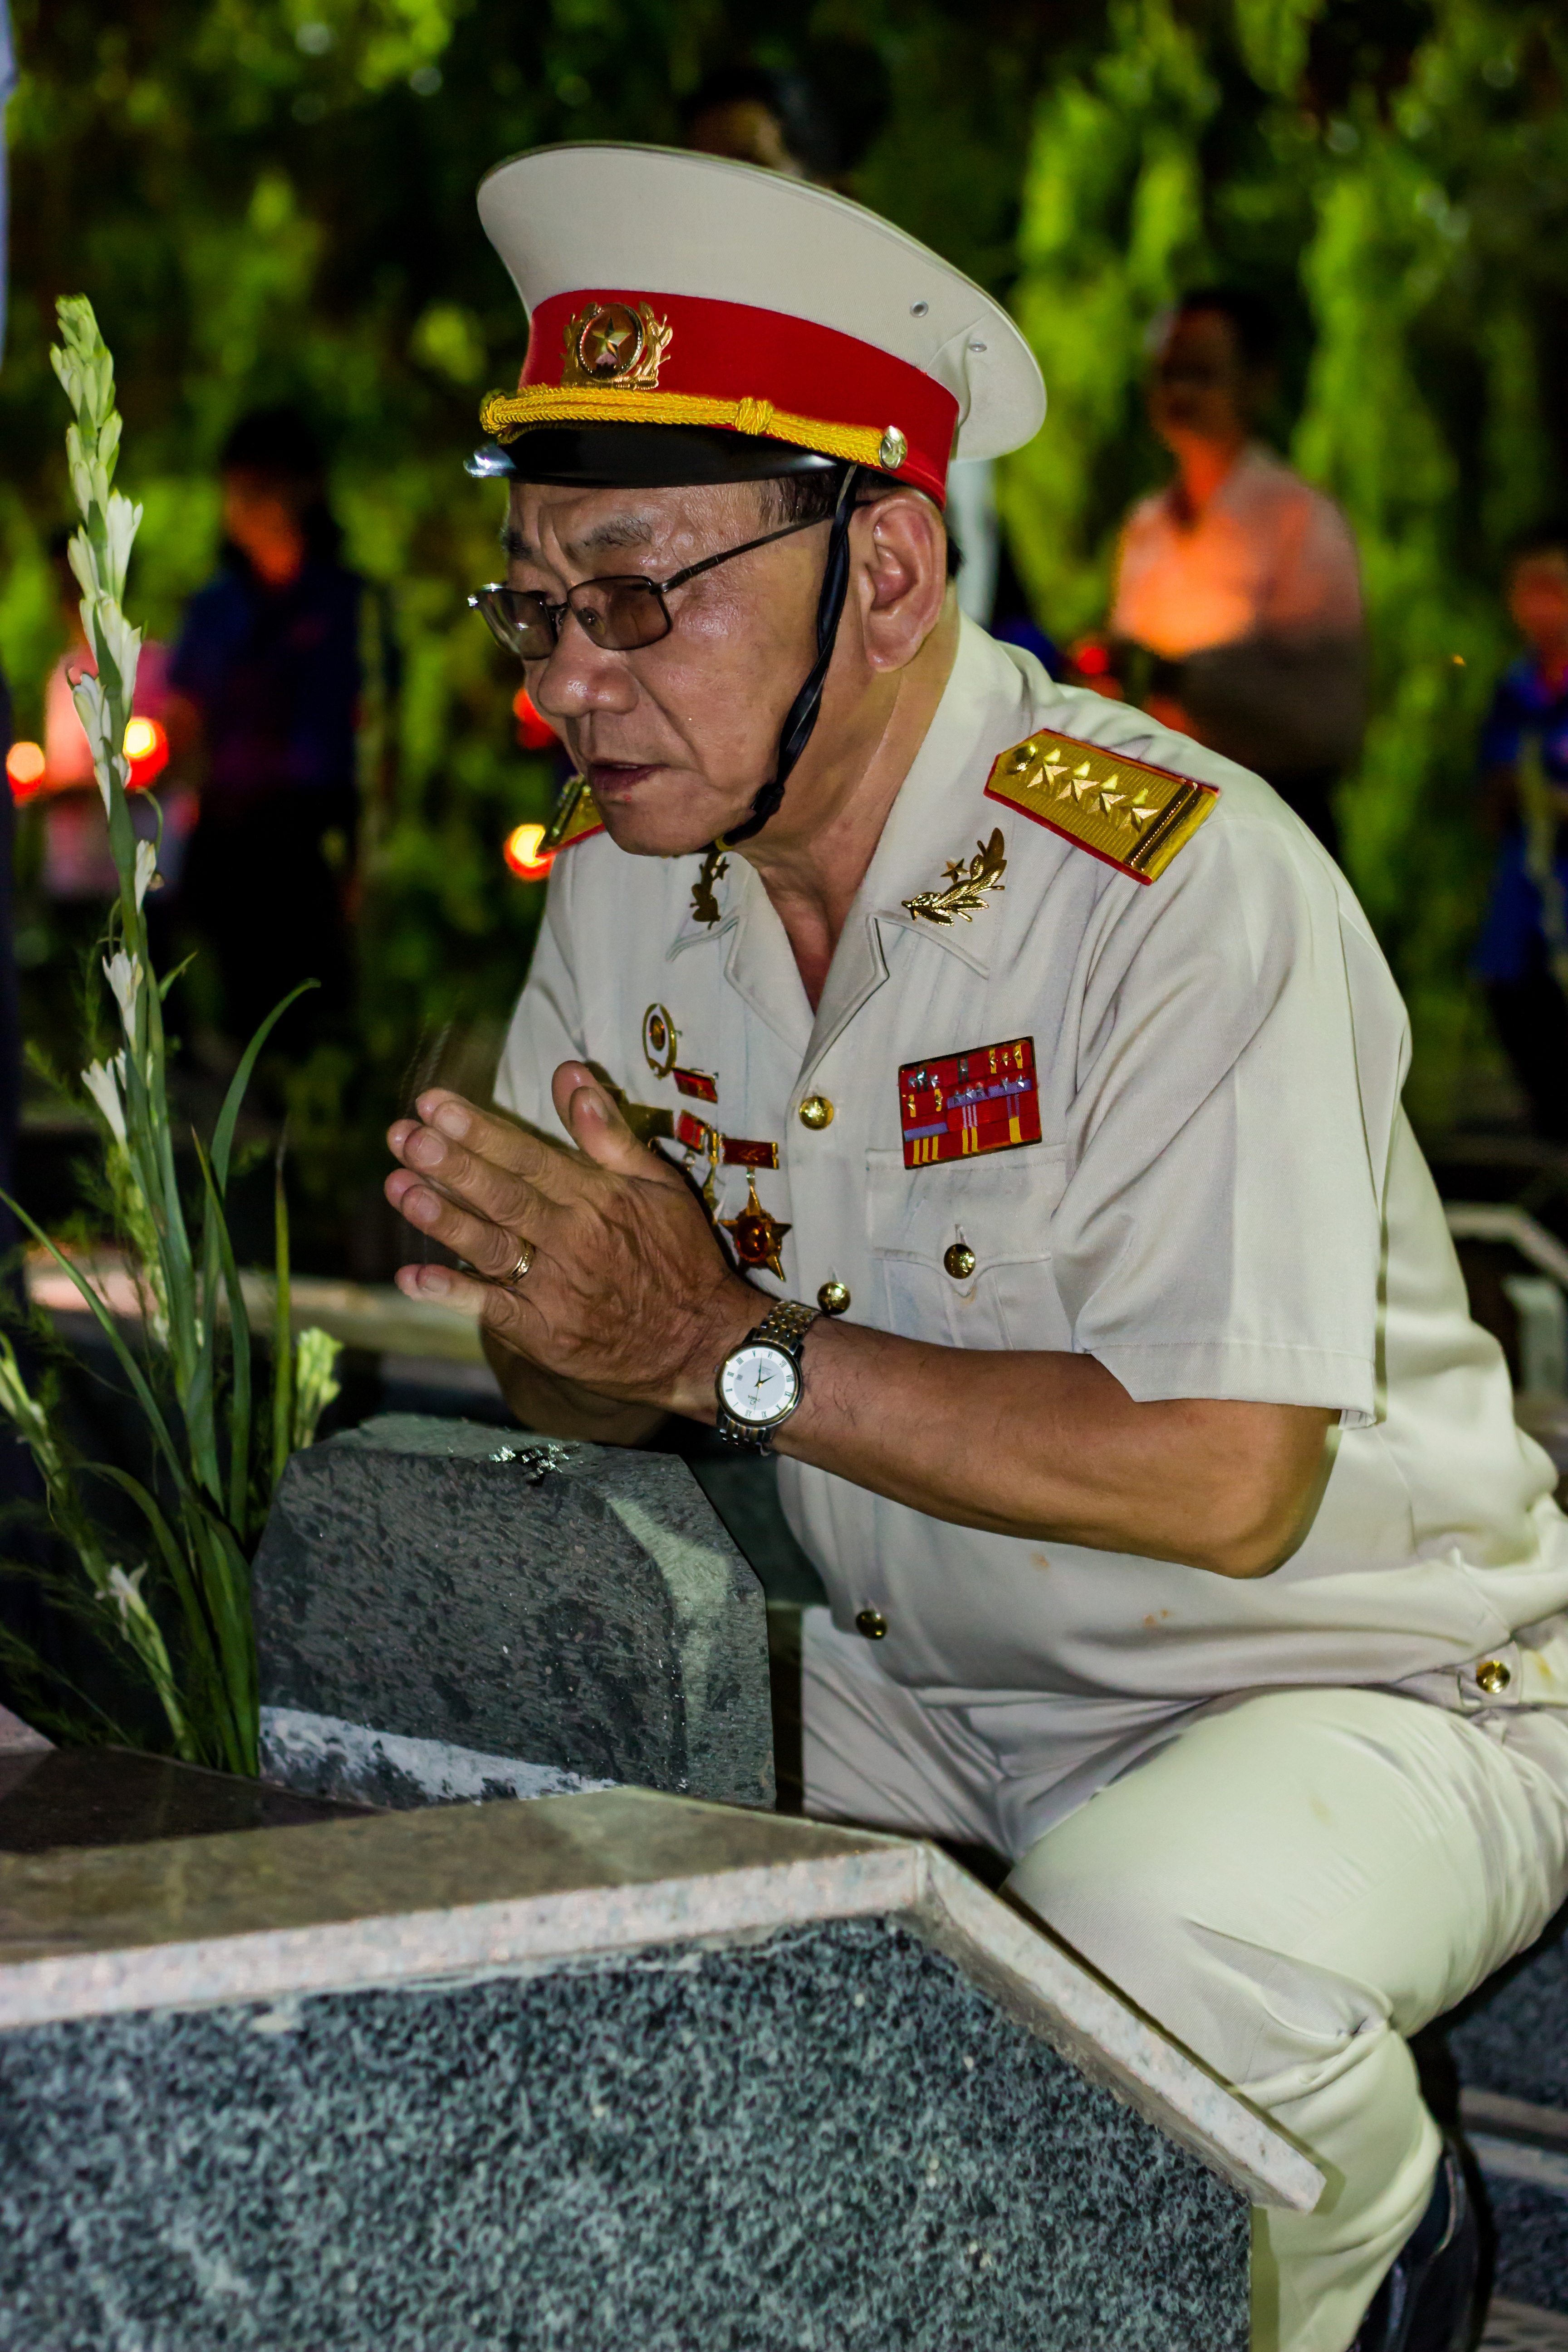
person, wall, male, military, army, small, profession, write, day, jockey, graduate, sick, often, paralysis, military officer, military person